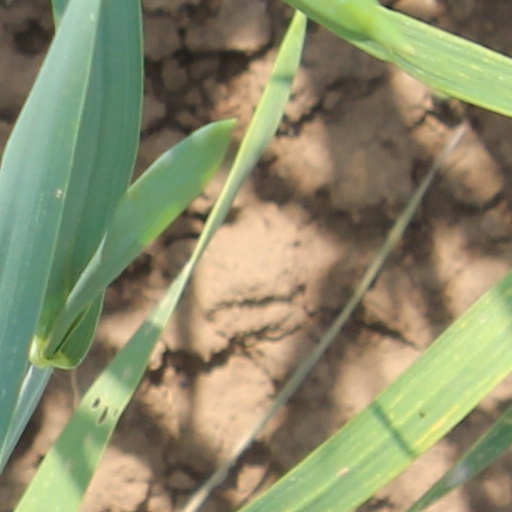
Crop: wheat